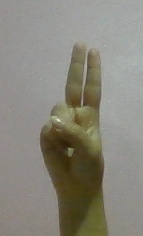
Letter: taa